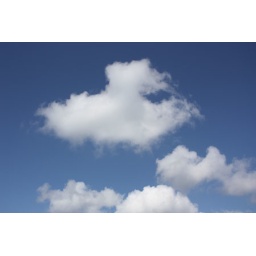
Clouds in the blue sky